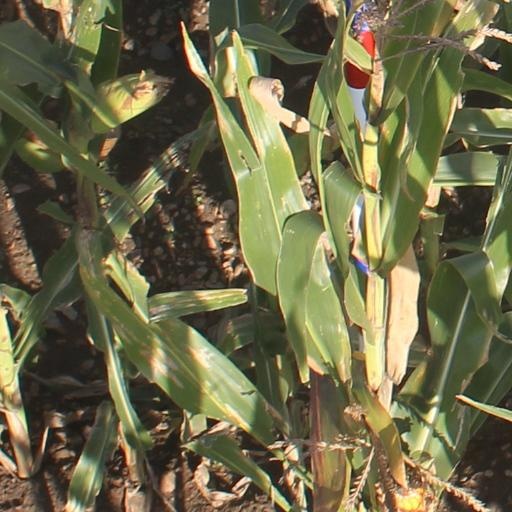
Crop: maize; corn